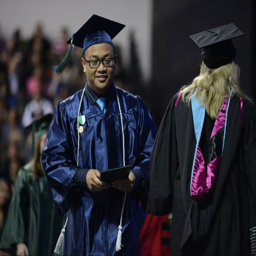
images from the commencement ceremony .